Shanshan

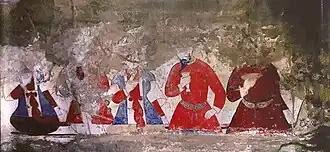
Loulan tomb mural, 220-420 CE. Loulan Museum

Shanshan was a kingdom located at the north-eastern end of the Taklamakan Desert near the great, but now mostly dry, salt lake known as Lop Nur.